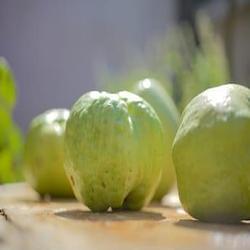
Label: Guava